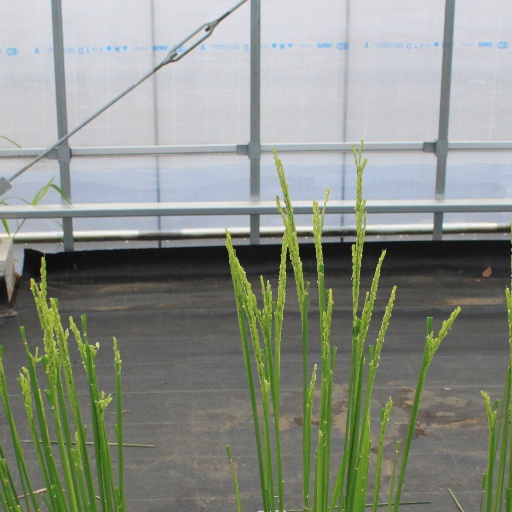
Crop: rice